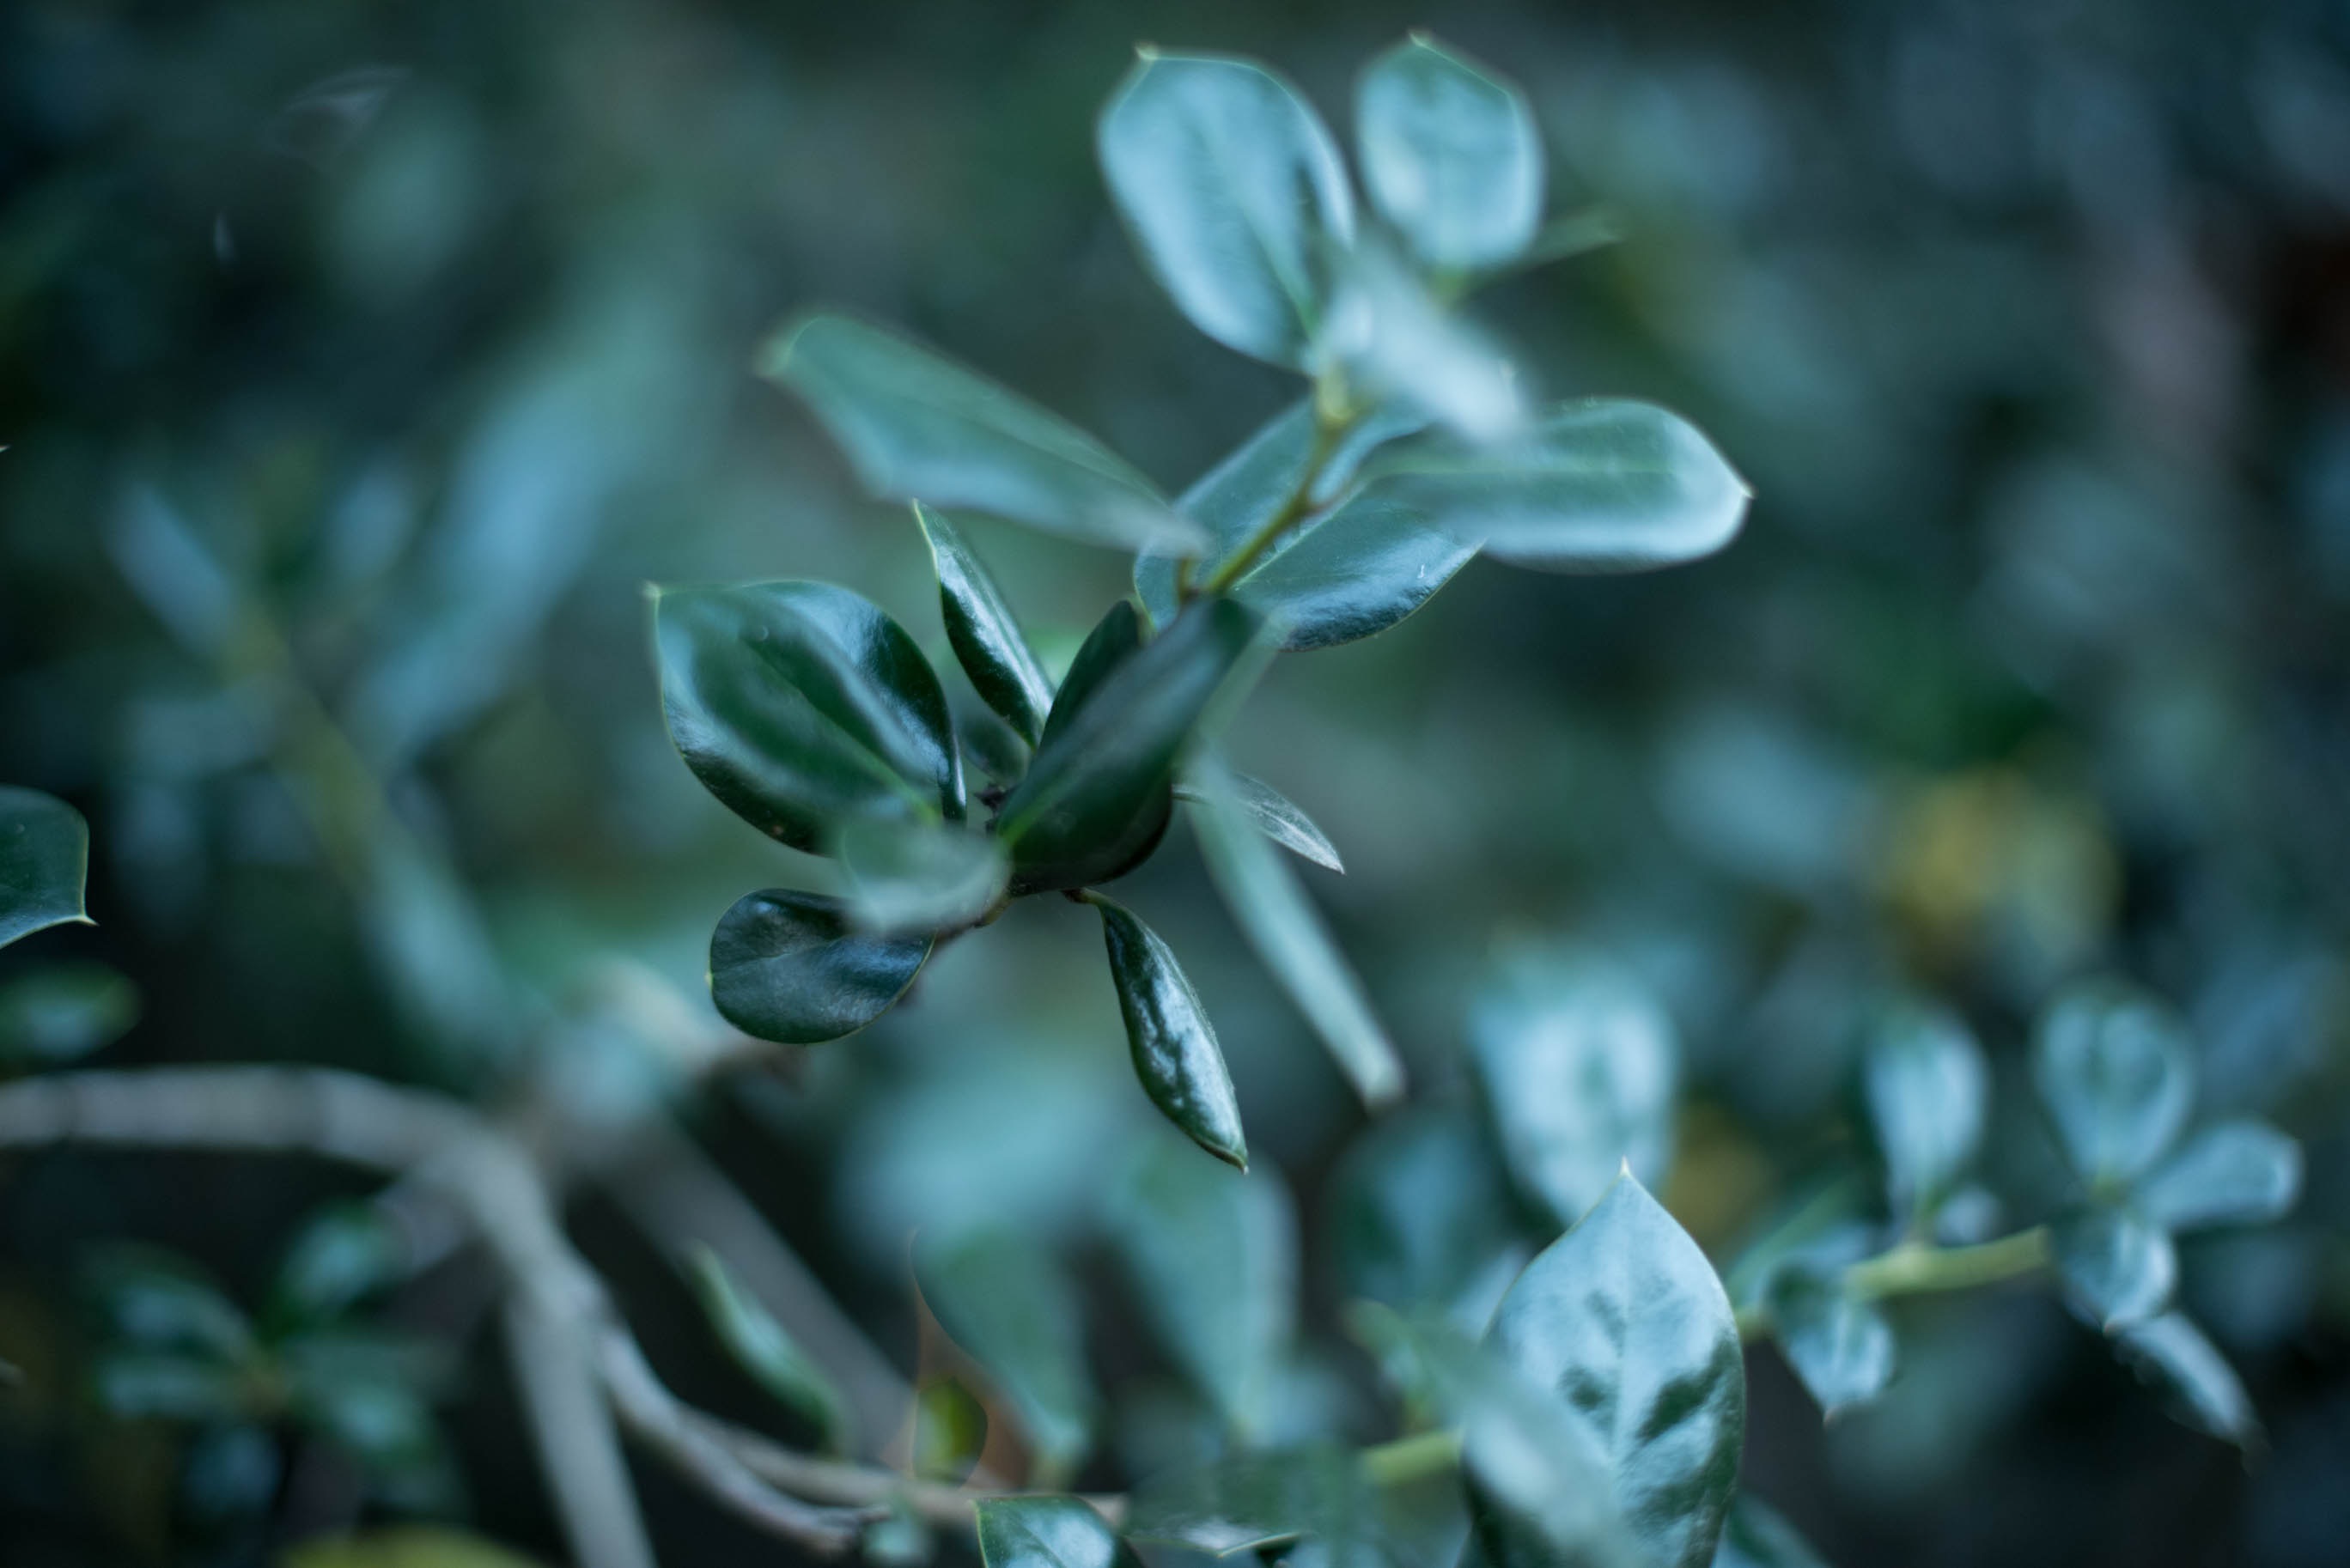
tree, nature, branch, blossom, plant, photography, leaf, flower, green, produce, botany, flora, wildflower, close up, shrub, bud, macro photography, flowering plant, plant stem, land plant